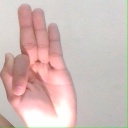
अक्षर: फ